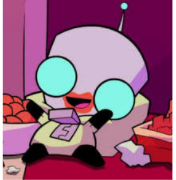
Portrait style: Cartoon Portrait